S. V. Sahasranamam

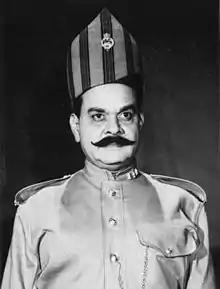
Sahasranamam as seen in "Policekaran Magal" (1962)

Singanallur Venkataramana Iyer Sahasranamam (29 November 1913 – 19 February 1988), also known as S. V. S., was an Indian actor and director. Primarily a theatre actor, he also worked in over 200 films, mainly in Tamil cinema.